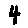
Label: 4